Jasra

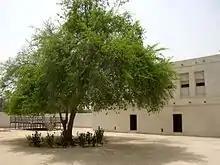
The Al-Jasra house.

The village was noted for having a strong handcrafting history, as with most villages in Bahrain, with some having their own souqs. A local handicraft centre was launched in 1990 to preserve the arts and crafts of Al Jasra village. Crafts traditionally produced by the village included woodworks, basket weaving, sadow making, pottery making, cloth weaving and textile weaving.